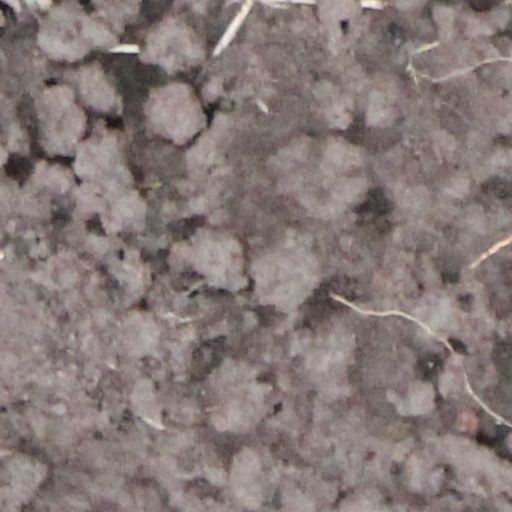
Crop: wheat